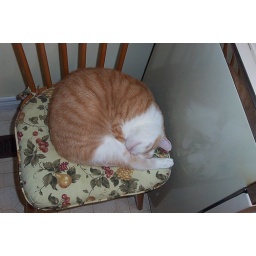
My cat Tom napping beside the oven while a turkey cooks for Christmas.